California whipsnake

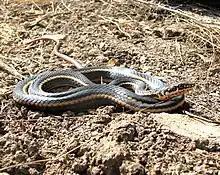
Alameda whipsnake subspecies, "Masticophis lateralis euryxanthus"

The California whipsnake is known to eat a variety of live animals including insects, lizards, snakes, birds, and small mammals. It shows a strong preference for lizards, which are captured by a grasp of the mouth, and swallowed alive.